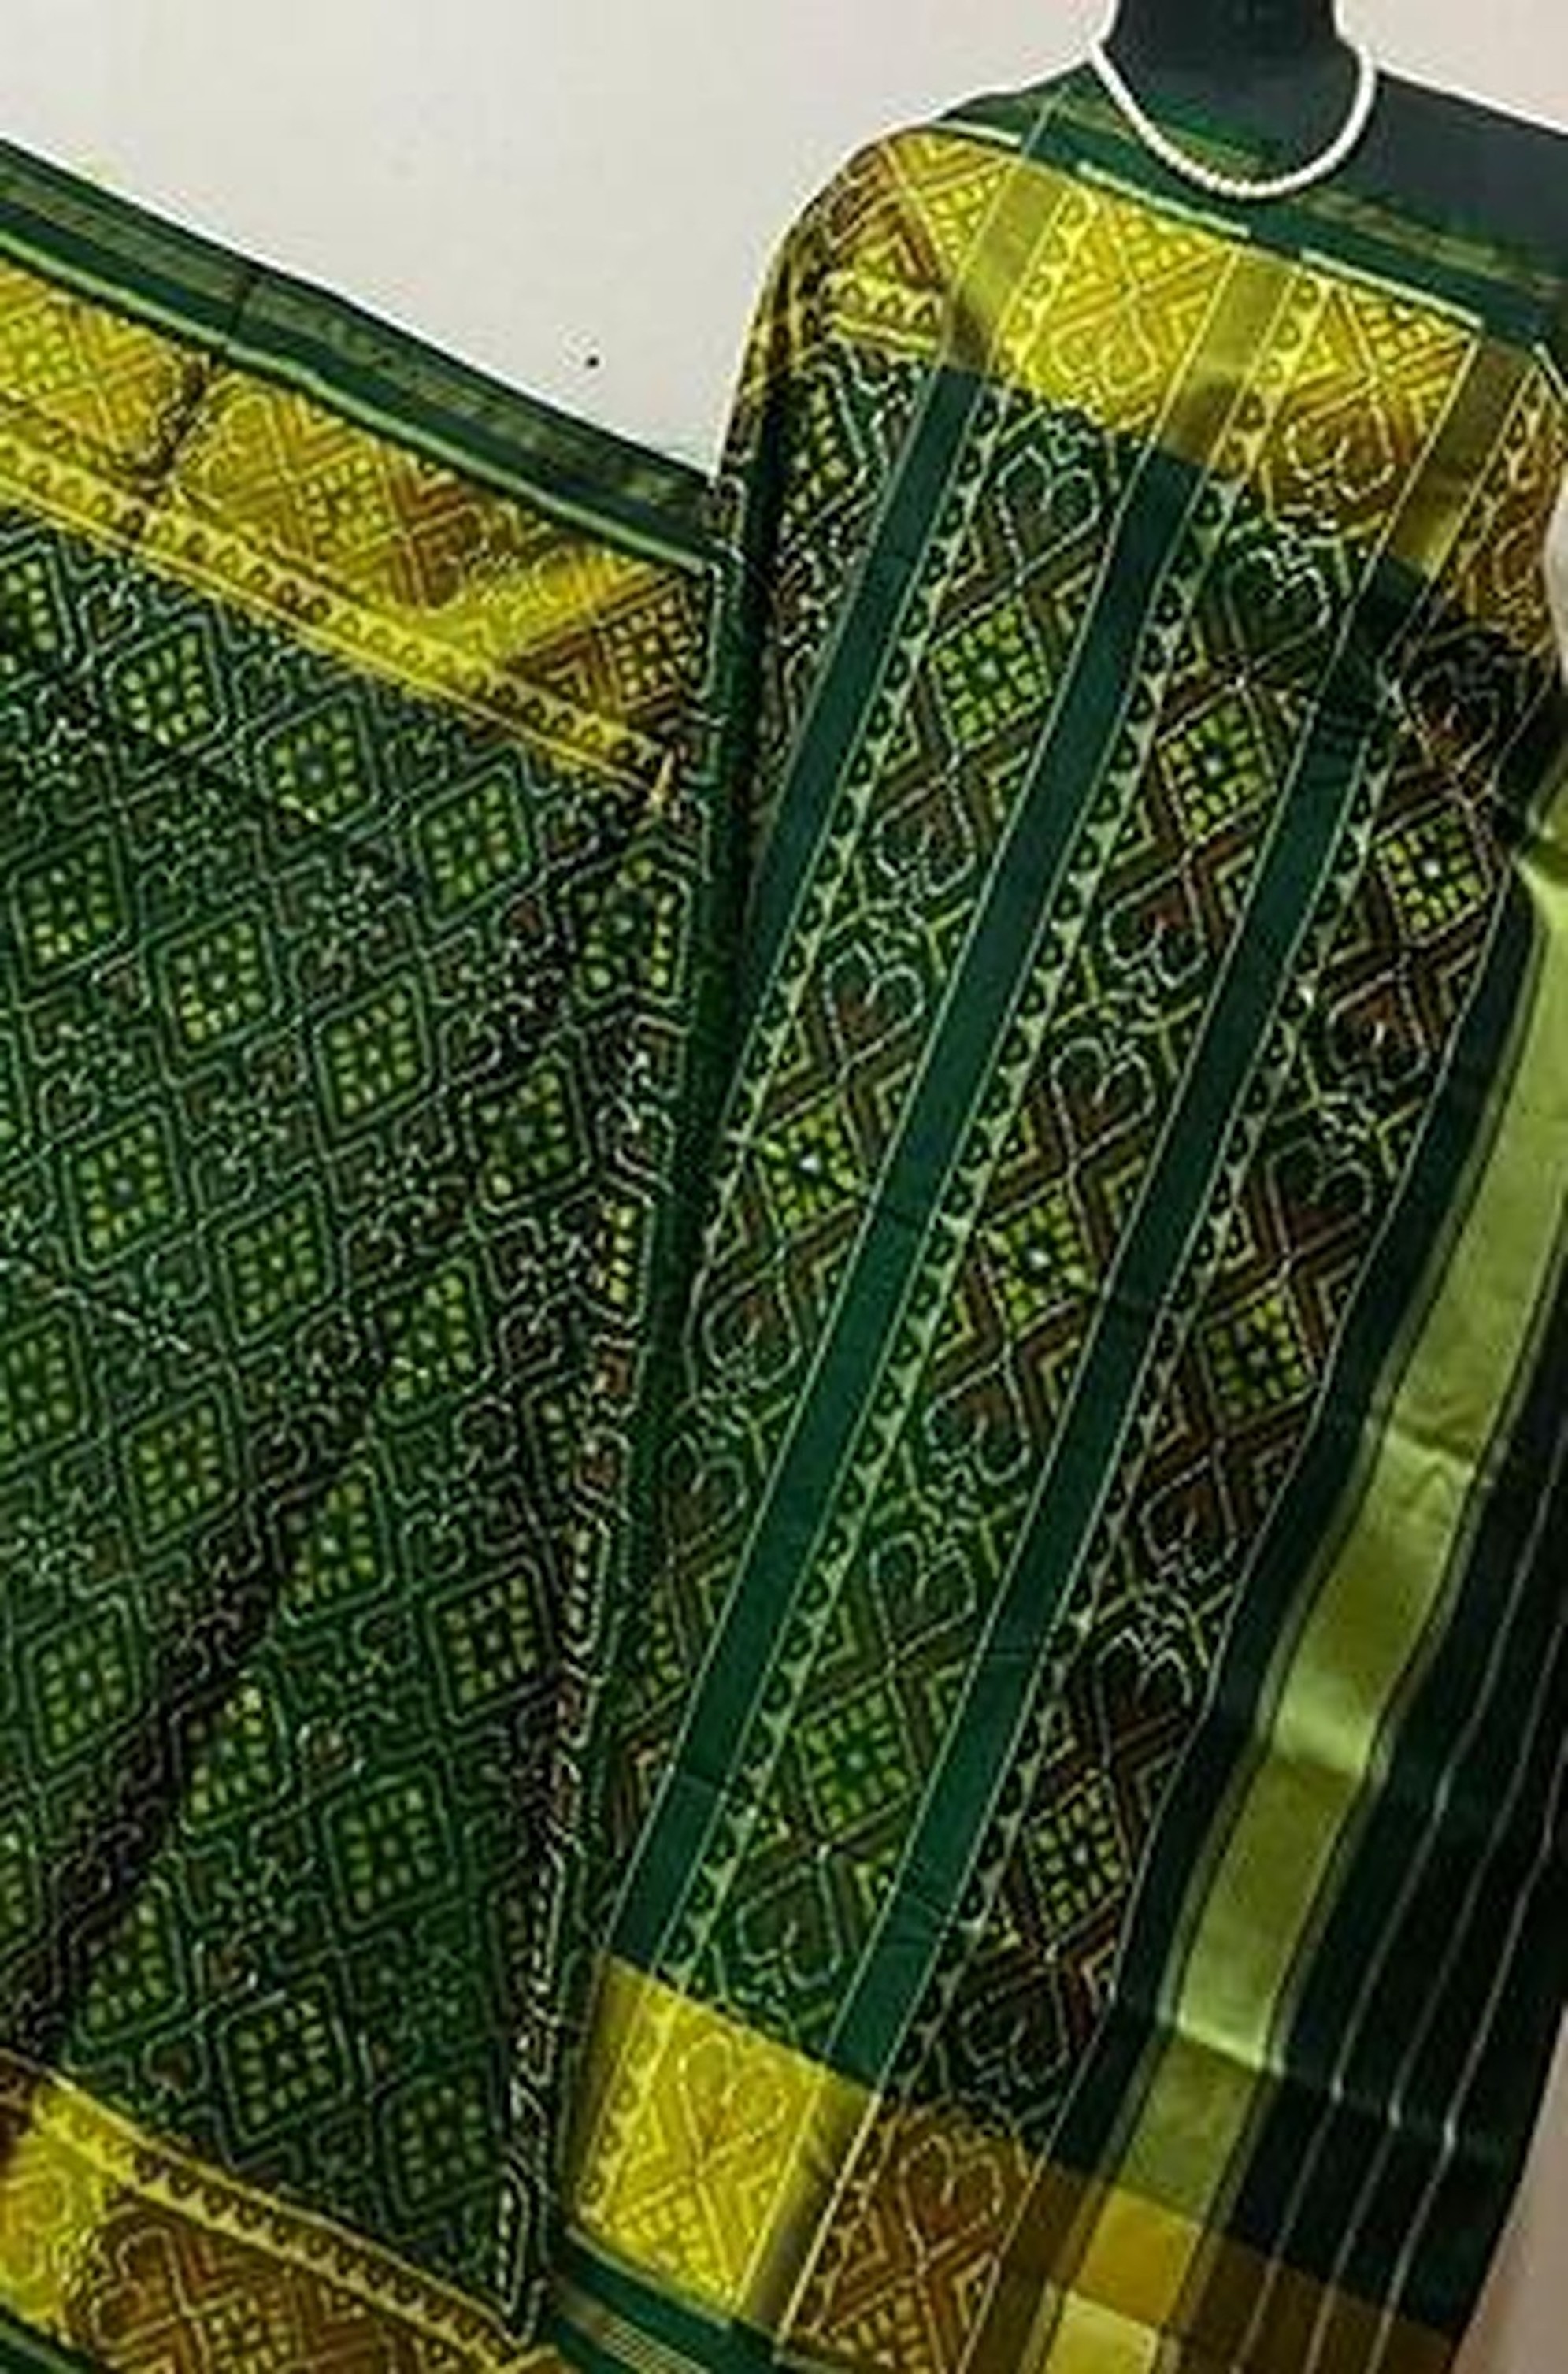
wear, green, yellow, sleeve, pattern, textile, teal, clothes hanger, visual arts, design, motif, fashion design, mannequin, One piece garment, day dress